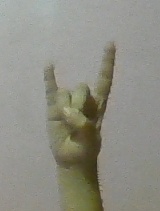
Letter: la